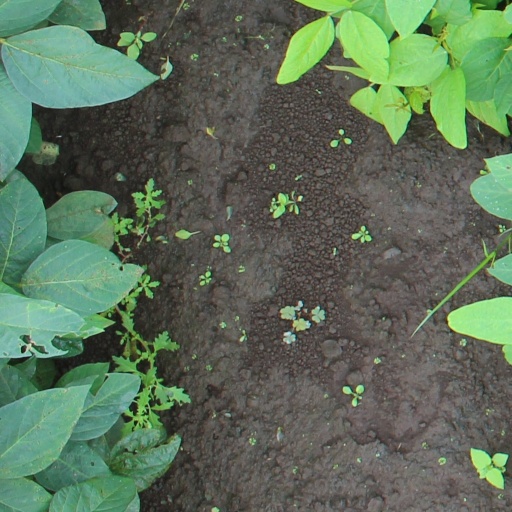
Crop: soybean